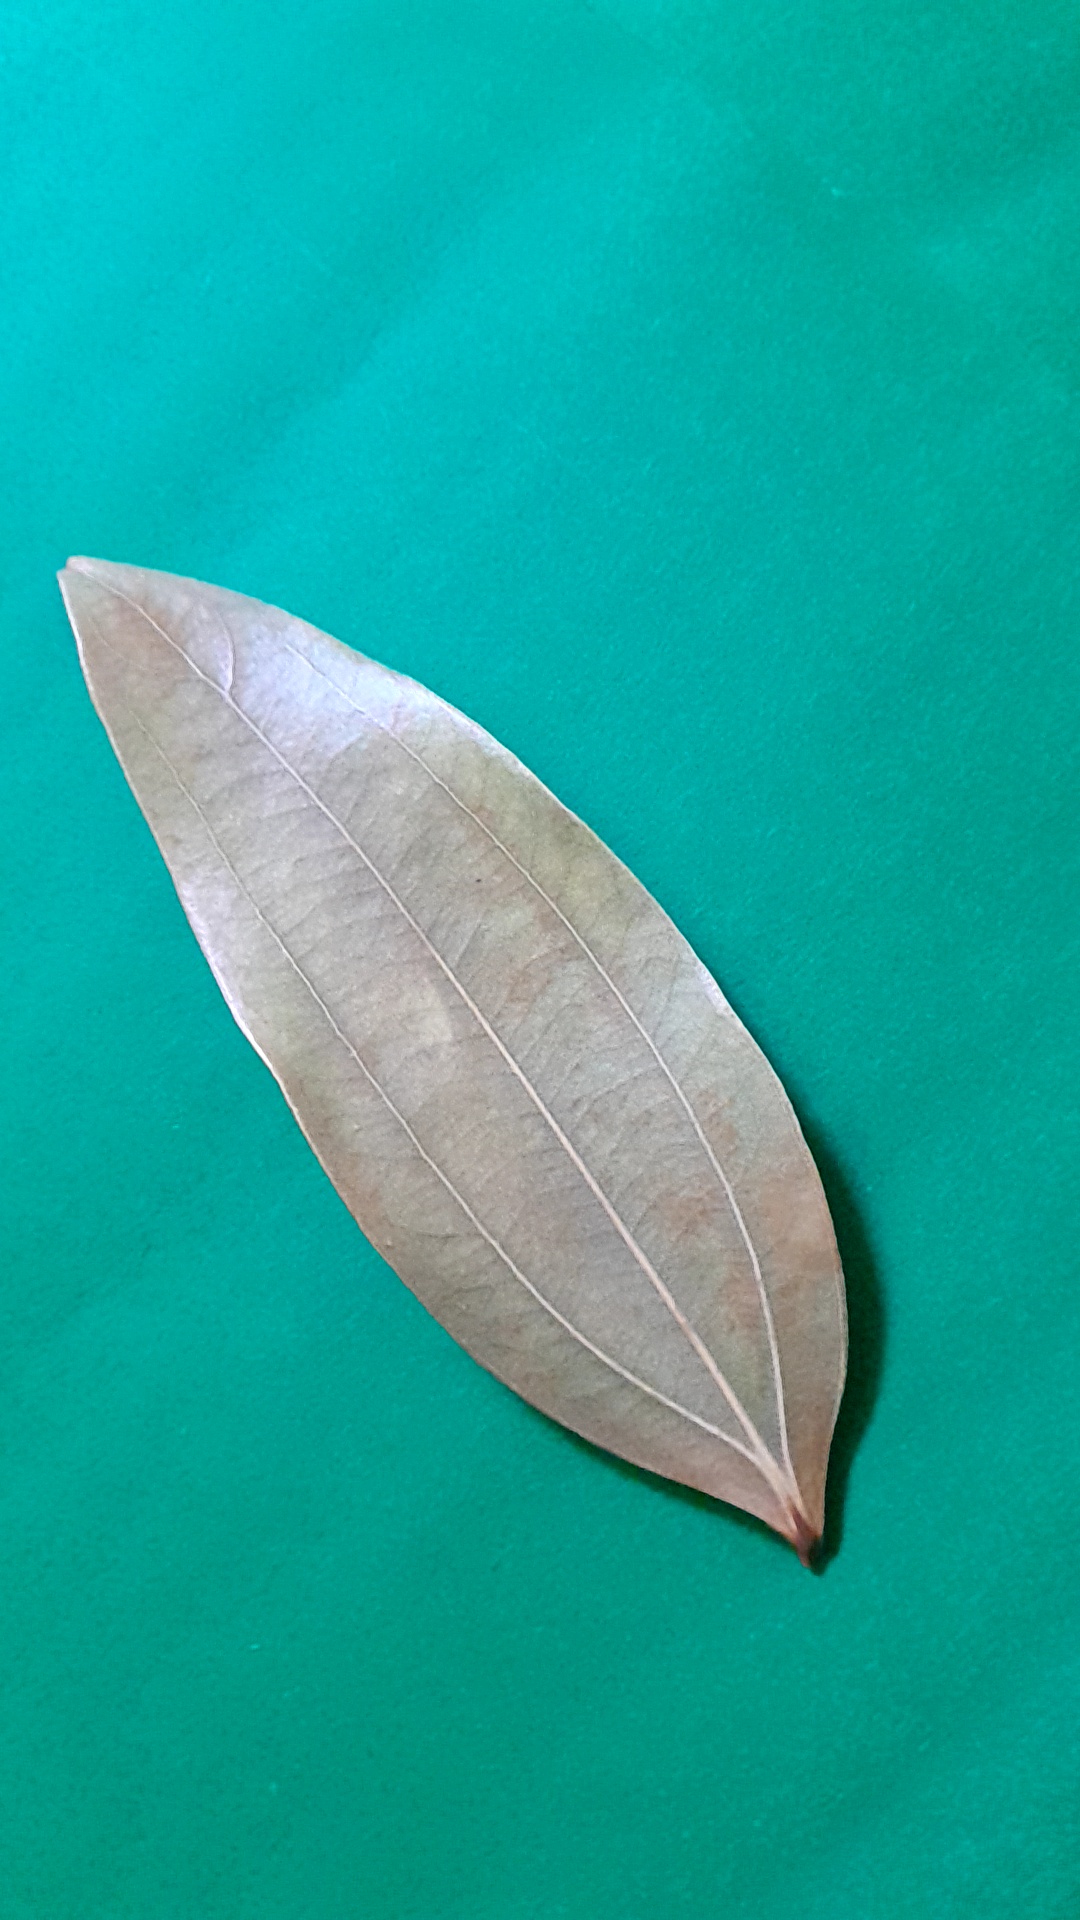
Label: Dry Leaf